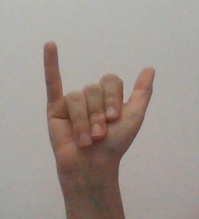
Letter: ya